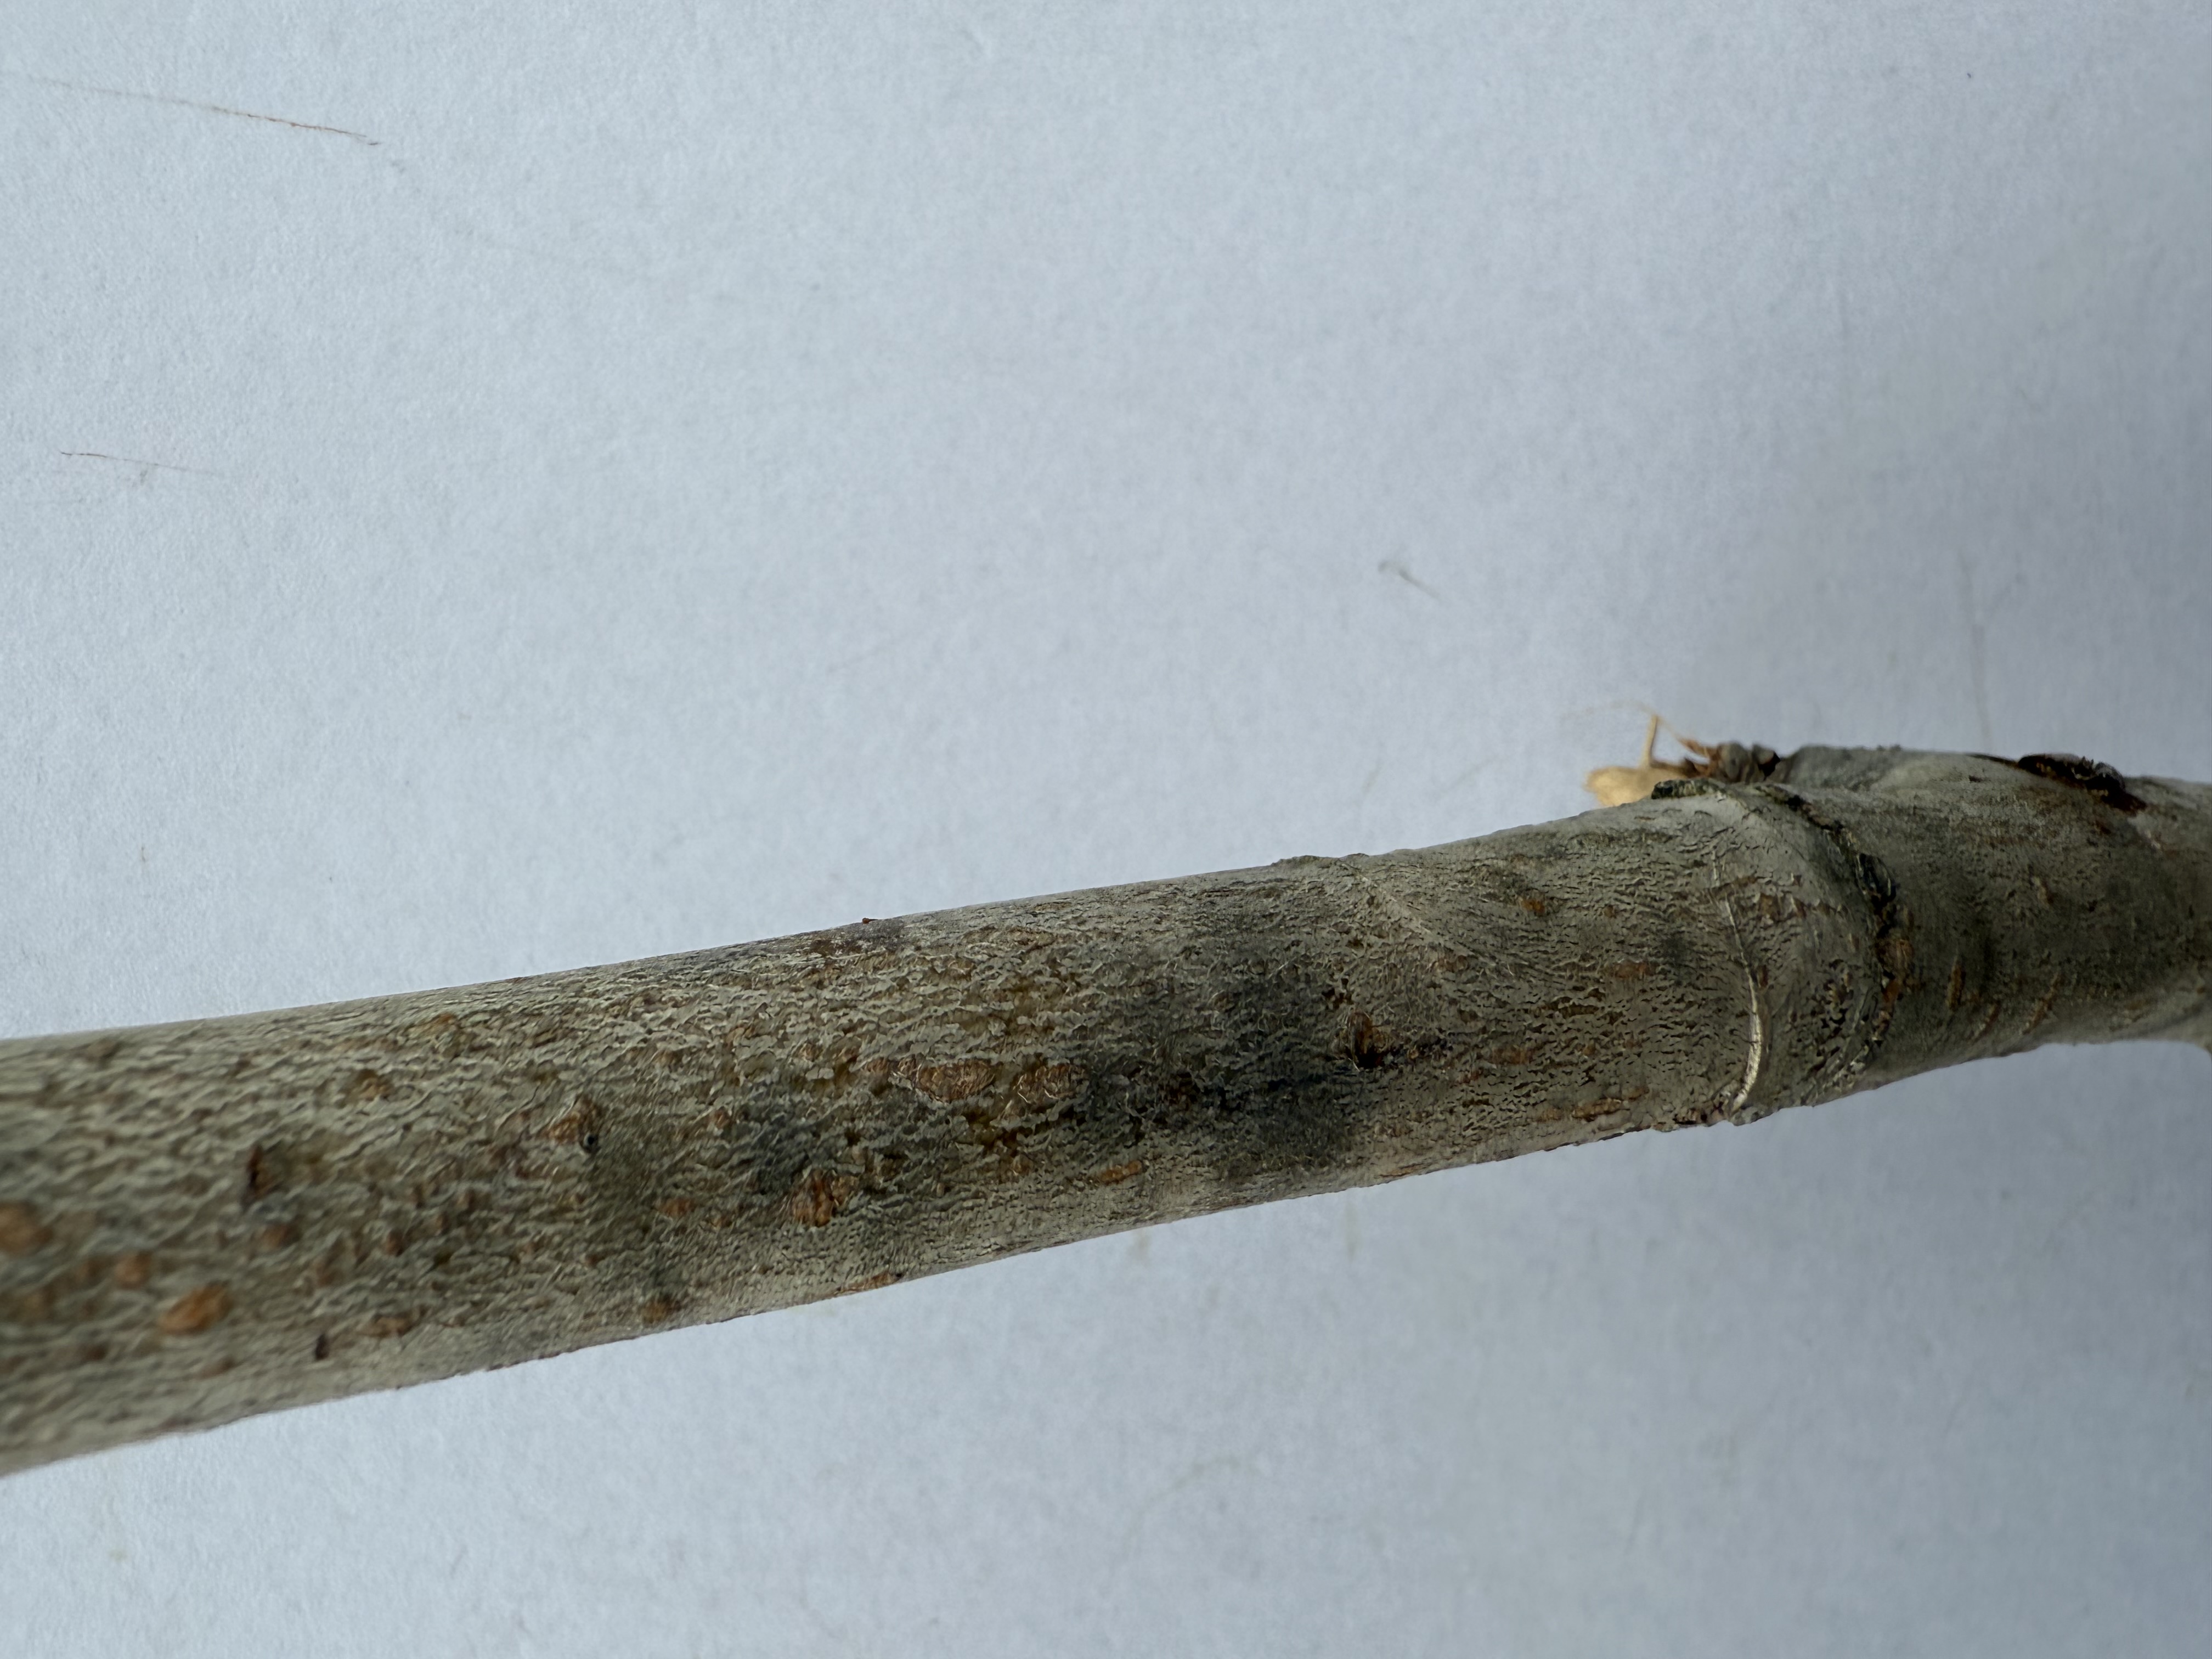
Variety: Deveci Pear